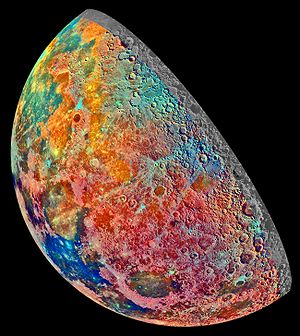
Månens geologi
Billede af udsnit af Månen i falske farver, taget af Galileo-rumsonden og visende geologiske træk. NASA foto.
Månens geologi er helt forskellig fra Jordens. Månen mangler næsten helt atmosfære og forekomst af vand, hvilket eliminerer indflydelse fra og erosion på grund af et vejr. Desuden har den ingen form for pladetektonik, den har lavere tyngdekraft, og den afkøles på grund af dens lille størrelse hurtigere end Jorden. Måneoverfladens komplekse geomorfologi er dannet ved en kombination af processer, hvoraf de vigtigste er nedslag, som har dannet nedslagskratere, og vulkansk aktivitet. Månen er et differentieret legeme, som er opdelt i en skorpe, en kappe og en kerne.